Pete Pifer

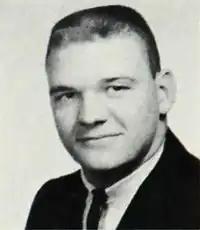
Peter Pifer from the 1964 "Beaver"

Pete Pifer (born December 10, 1944) is a former American football fullback who played who played for Oregon State from 1964 to 1966. He was the first player in Pacific Athletic Conference history to rush for 1,000 yards twice and won both the W. J. Voit Memorial Trophy and the Pop Warner Trophy in 1966.